Rocketdyne H-1

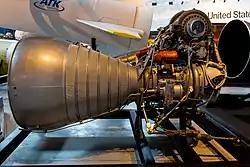
An H-1 engine at the Udvar-Hazy Center

The Rocketdyne H-1 was a thrust liquid-propellant rocket engine burning LOX and RP-1. The H-1 was developed for use in the S-I and S-IB first stages of the Saturn I and Saturn IB rockets, respectively, where it was used in clusters of eight engines. After the Apollo program, surplus H-1 engines were rebranded and reworked as the Rocketdyne RS-27 engine with first usage on the Delta 2000 series in 1974. RS-27 engines continued to be used up until 1992 when the first version of the Delta II, Delta 6000, was retired. The RS-27A variant, boasting slightly upgraded performance, was also used on the later Delta II and Delta III rockets, with the former flying until 2018.